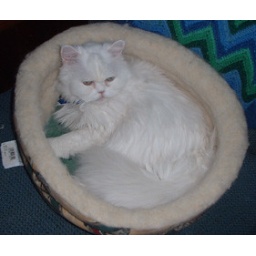
Snow White in cat bed